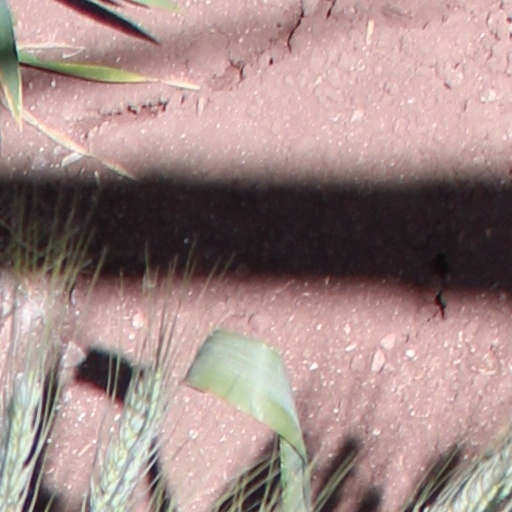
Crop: wheat